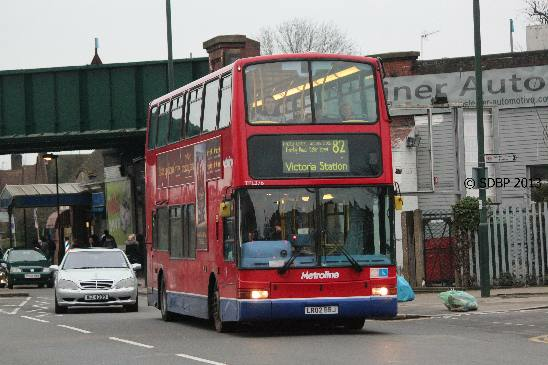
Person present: No